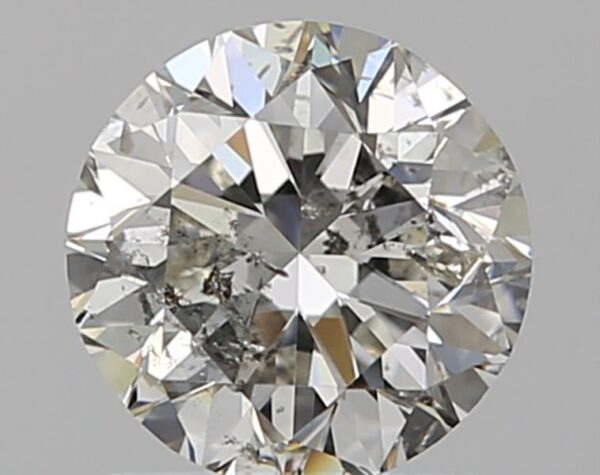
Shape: round
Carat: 1
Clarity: SI2
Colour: H
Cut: VG
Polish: EX
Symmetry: VG
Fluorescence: N
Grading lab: IGI
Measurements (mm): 6.25 x 6.14 x 4.01